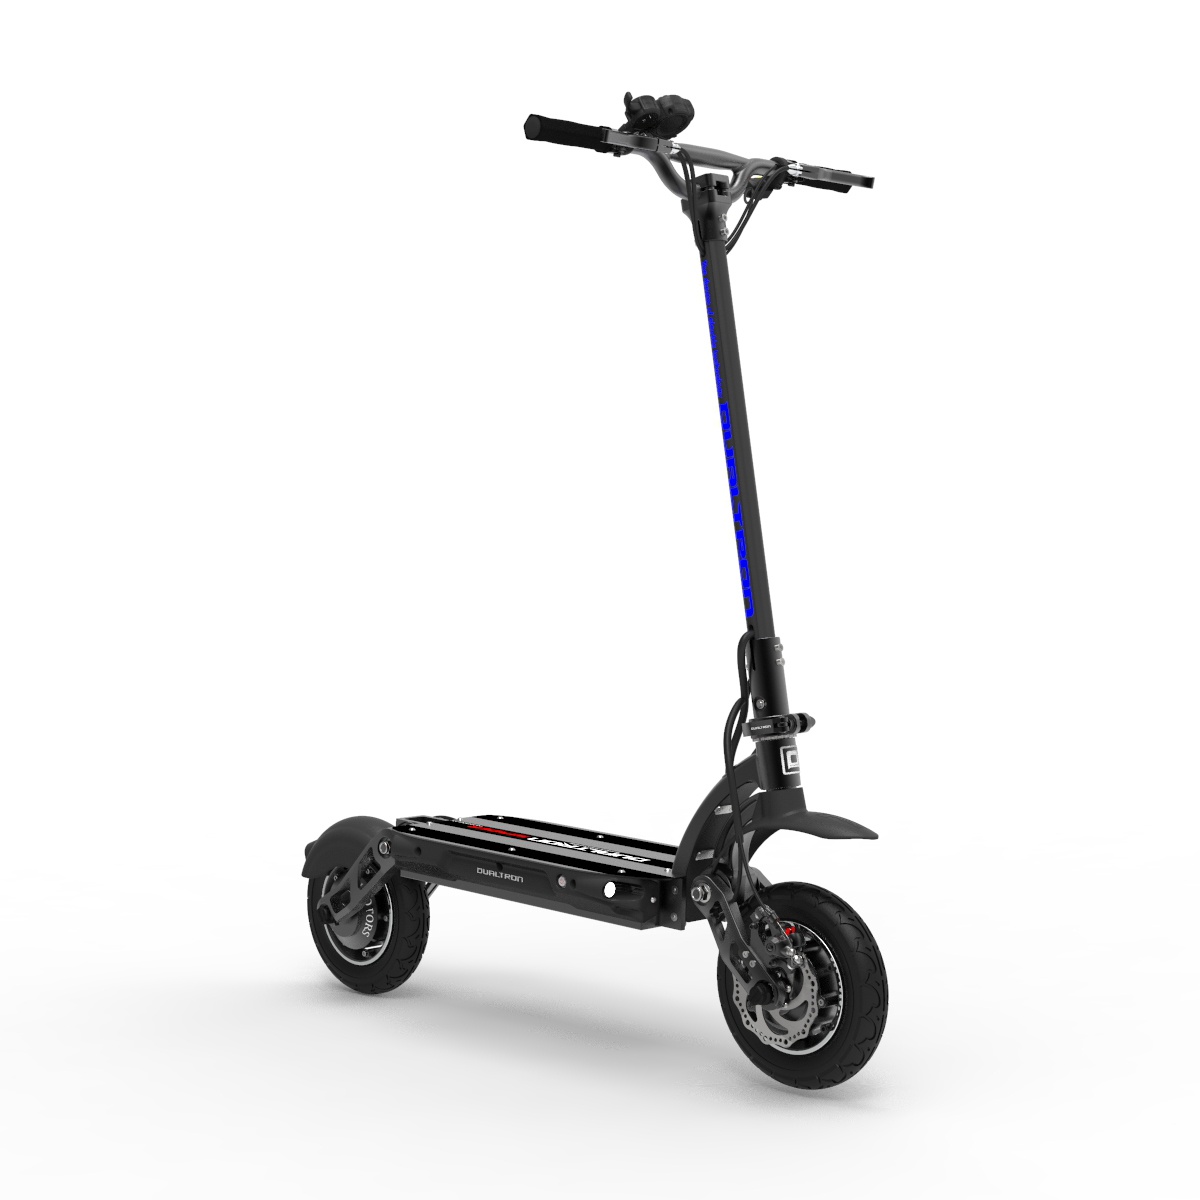
Dualtron Spider (Pre-order)
Dualtron Spider The Dualtron Spider represents a significant leap forward in the innovation of electric scooters. Until now, choosing an escooter meant one had to choose between power and portability. However, this engineering marvel by Minimotors has completely changed the game. It is an extremely powerful electric scooter with its speed maxing out at 65km/h. With such power, scooters tend to be heavy, but this dual motor e-scooter only weighs 20kg, making it one of the most lightweight and powerful scooters in the world. By using an aerospace aluminium alloy for its frame, dual BLDC magnesium motors and a carbon fiber handlebar, Minimotors managed to keep the weight of this scooter incredibly light. Customizing the suspension on your Dualtron Spider to your preference is also easy with the optional replaceable rear suspension cartridges. The Spider comes stock with medium cartridges, but there are two softer and two firmer cartridges to choose from. SPECIFICATIONS Model Dualtron Spider Single HUB/ Dual HUB Motor MAX 3000W BLDC DUAL HUB MOTOR Motor Covers Material Lightweight Magnesium Motors Max Power (Dual) 3000W Battery Capacity (Watt-Hours) 1050Wh Max Speed 65 Km/h Max Mileage (Max Riding Distance) 60 Km Gradeability (Max Uphill Climb Ability) 45% (25°) Max Road Inclination Battery Type Lithium-Ion Battery (LG battery cells) Battery Capacity 60V 17.5Ah Charging Time 9 Hours with 2A Standard Charger | 3.5 Hours with 6.5A Fast Charger Lights Dual LED Headlight & Taillight / Brakelight Braking Mechanical Brakes +ABS Anti-Lock Braking +Regenerative Braking Tires 10 Inch On-Road Tires Suspension Front Rubber Suspension , 5-type changeable Rear Rubber Suspension Dashboard 3rd Gen Smart EyE Throttle ( Battery, Trip, ODO, Time, Speed, Mode and etc) Smart EyE Throttle Functions Cruise Control | Magnetic Brake | Auto Power Save Folding Two-Touch Double Folding Frame and Handle Material Ultralight Aerospace 7075 Aluminium Alloy Handlebars Material Ultralight Carbon Fibre Shaft Material High-Strength Low-Alloy Steel Covers Material Polypropylene Max Rider Weight 120Kg Product Weight 19.9KG Optional Security Fingerprint Lock
Brand: Falcon Go
Category: Sporting Goods > Outdoor Recreation > Riding Scooters > E-Scooters > Performance E-Scooters